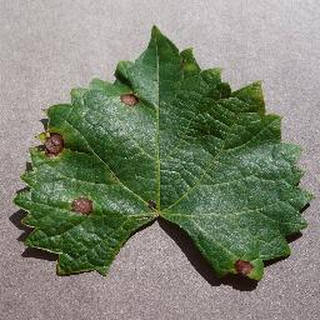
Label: grape_black_rot